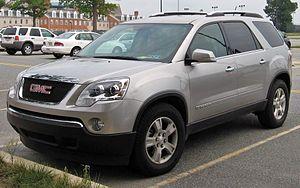
Le GMC Acadia est un SUV de la marque GMC, propriété du géant américain General Motors. Il fait partie d'une nouvelle génération de 4x4 du groupe ayant pour particularité de mélanger le style de SUV, de 4x4 ou encore de monospace tout en ayant un confort de grosse berline. Tout ceci fait de l'Acadia le premier crossover de la marque GMC spécialisé en van, 4x4 et pickup pour les professionnels nord-américains. Il partage son design avec le Saturn Outlook sauf les phares et la calandre avant, et sa plateforme avec les Buick Enclave et Chevrolet Traverse.